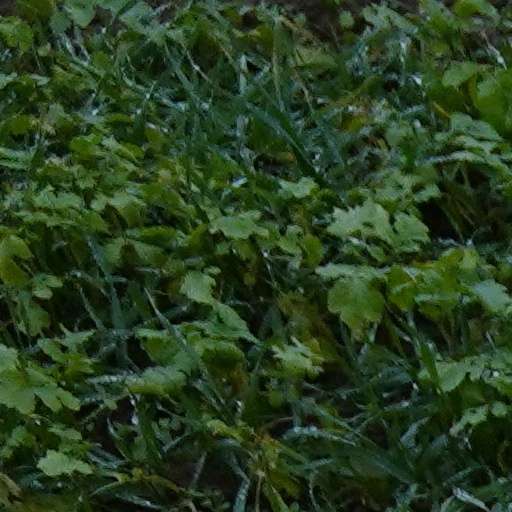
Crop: wheat